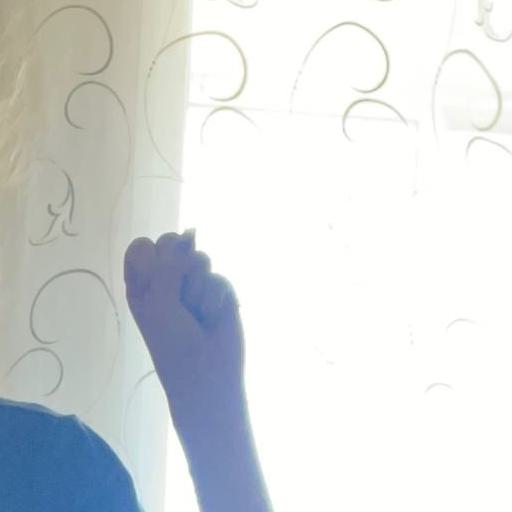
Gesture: fist